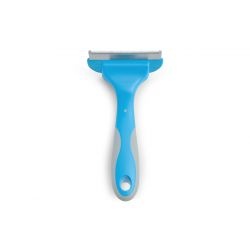
Ancol Ergo Shedmaster Tool
The Ancol Ergo Shedmaster effectively trims and thins your dog's coat while removing dead hair from both the top coat and undercoat. Large amounts of fur are removed with each brush, leaving a glossy and healthy coat. The Ergo range from Ancol has a variety of tools to maintain your pet's coat, skin, and claws. This is the medium Shedmaster, with a 6.5cm blade.
Brand: Ancol
Category: Animals & Pet Supplies > Pet Supplies > Pet Grooming Supplies > Pet Combs & Brushes > Trimming Knives